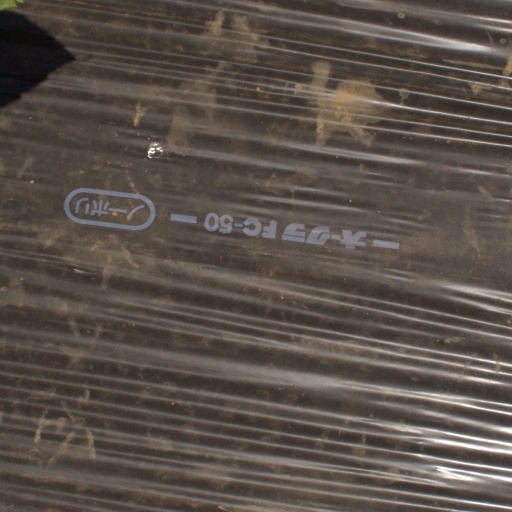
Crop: Jerusalem artichoke